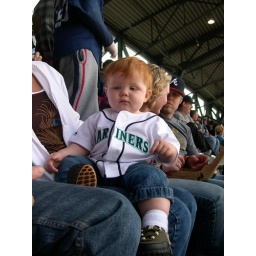
This is a cute little boy that went on the church trip to the Mariner's game in June.